Cincinnati, Iowa

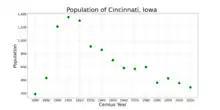
The population of Cincinnati, Iowa from US census data

As of the census of 2020, there were 290 people, 131 households, and 82 families residing in the city. The population density was 165.2 inhabitants per square mile (63.8/km). There were 154 housing units at an average density of 87.7 per square mile (33.9/km). The racial makeup of the city was 94.1% White, 0.0% Black or African American, 0.0% Native American, 0.0% Asian, 0.0% Pacific Islander, 0.0% from other races and 5.9% from two or more races. Hispanic or Latino persons of any race comprised 0.7% of the population.